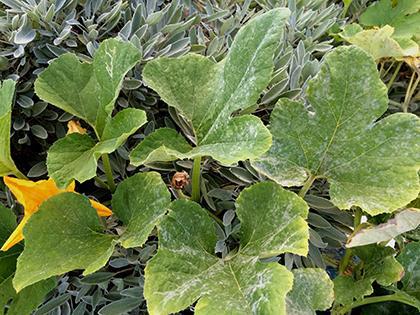
Plant: Zucchini
Disease: zucchini powdery mildew